Sanctions during the Venezuelan crisis

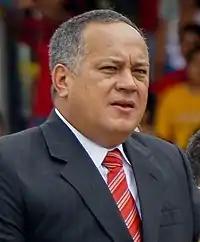
Diosdado Cabello, Constituent Assembly president, sanctioned by Canada, the European Union, Mexico, Panama, Switzerland, and the United States

After Joe Biden took office, in 2022 his administration lowered some of the restrictions in the petroleum sector and allowed Chevron Corporation, which had existing investments in Venezuela, to increase production for sales to the U.S. Crude oil exports by July 2023, driven by Chevron and other new agreements allowed under sanctions, rose to their highest level in over three years. Countries like Cuba, China and Iran continued trading with Venezuela, and China become the main source of Venezuela's petroleum revenue in 2023.